Hohensalzburg Fortress

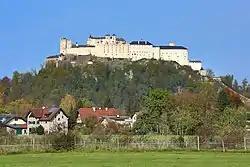
Hohensalzburg Fortress

Hohensalzburg Fortress is a large medieval fortress in the city of Salzburg, Austria. It sits atop the Festungsberg mountain at an altitude of 506 m. It was erected at the behest of the prince-archbishops of Salzburg. The fortress is long and wide making it one of the largest medieval castles in Europe.